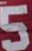
Number: 5